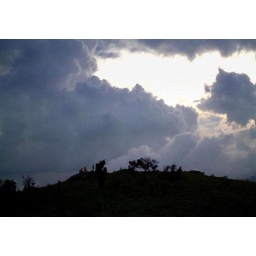
Huge cloud over the sky